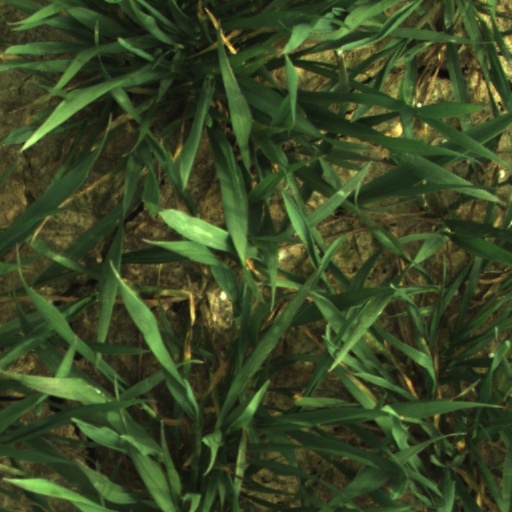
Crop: wheat